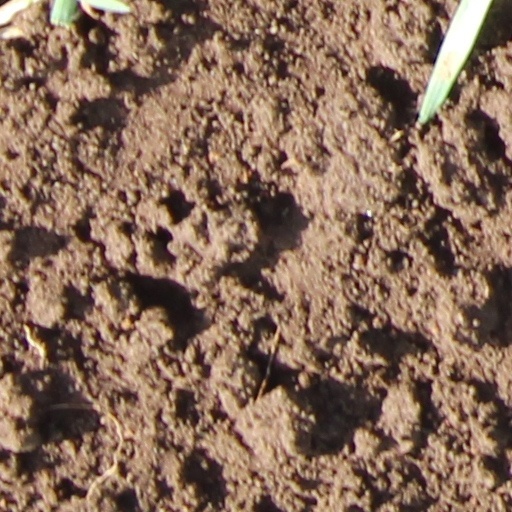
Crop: wheat